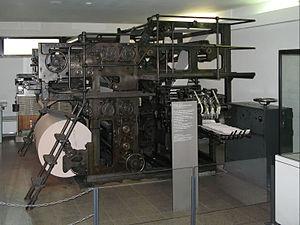
La presse typographique est un dispositif destiné à imprimer des textes et des illustrations sur du papier, en exerçant une forte pression sur la feuille de papier placée sur une forme imprimante, ensemble de caractères en relief ou gravure sur bois, préalablement encrés, de manière que l'encre se dépose sur le papier. L'opération répétée permet d'obtenir un grand nombre d'exemplaires identiques. C'est la mise au point de la presse, conjointement à l'emploi des caractères mobiles en plomb et de l’encre grasse spécifique, qui constitue l'invention majeure de Johannes Gutenberg, celle de l'imprimerie en Occident. Il est certain que les Chinois, les Coréens, ont utilisé les caractères mobiles, les Mongols, les Turcs, les Tibétains, les Arabes et d'autres peuples d'Asie, ont également utilisé l'imprimerie à des époques antérieures, mais ils n'ont pas utilisé la presse, ni réalisé la synthèse qui caractérise l'œuvre de Gutenberg.